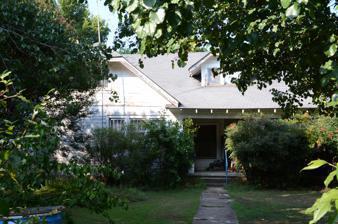
Building: John Bettis House
Country: United States of America
Year built: 1929
Historic house in Arkansas, United States United States historic place John Bettis House U.S. National Register of Historic Places Location in Arkansas Show map of Arkansas Location in United States Show map of the United States Location AR 14 , Pleasant Grove, Stone County, Arkansas Coordinates 35°48′53″N 91°54′18″W / 35.81472°N 91.90500°W / 35.81472; -91.90500 Area less than one acre Built c. 1929 ( 1929 ) Architectural style Bungalow/Craftsman MPS Stone County MRA NRHP reference No. 85002220 Added to NRHP September 17, 1985 The John Bettis House is a historic house on the north side of Arkansas Highway 14 in Pleasant Grove, Arkansas , a short way south of its junction with Stone County Road 32. Description and history It is a 1 + 1 ⁄ 2 -story wood-framed structure with American Craftsman styling. It is L-shaped in plan, with a broad clipped gable roof that has exposed rafter ends in the eaves. The porch, set in the crook of the L, is recessed under the roof, and is supported by battered columns on brick piers. A clipped-gable dormer projects from the roof above the porch. The house was built about 1929, and is the first farmhouse in the county documented to depart from vernacular architectural styles in which they were previously built. The house was listed on the National Register of Historic Places on September 17, 1985. See also National Register of Historic Places listings in Stone County, Arkansas References